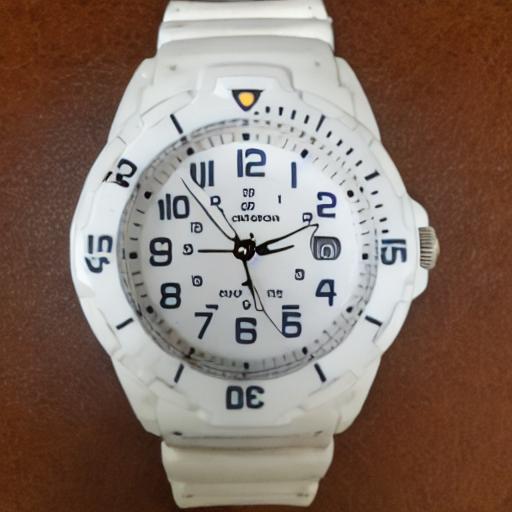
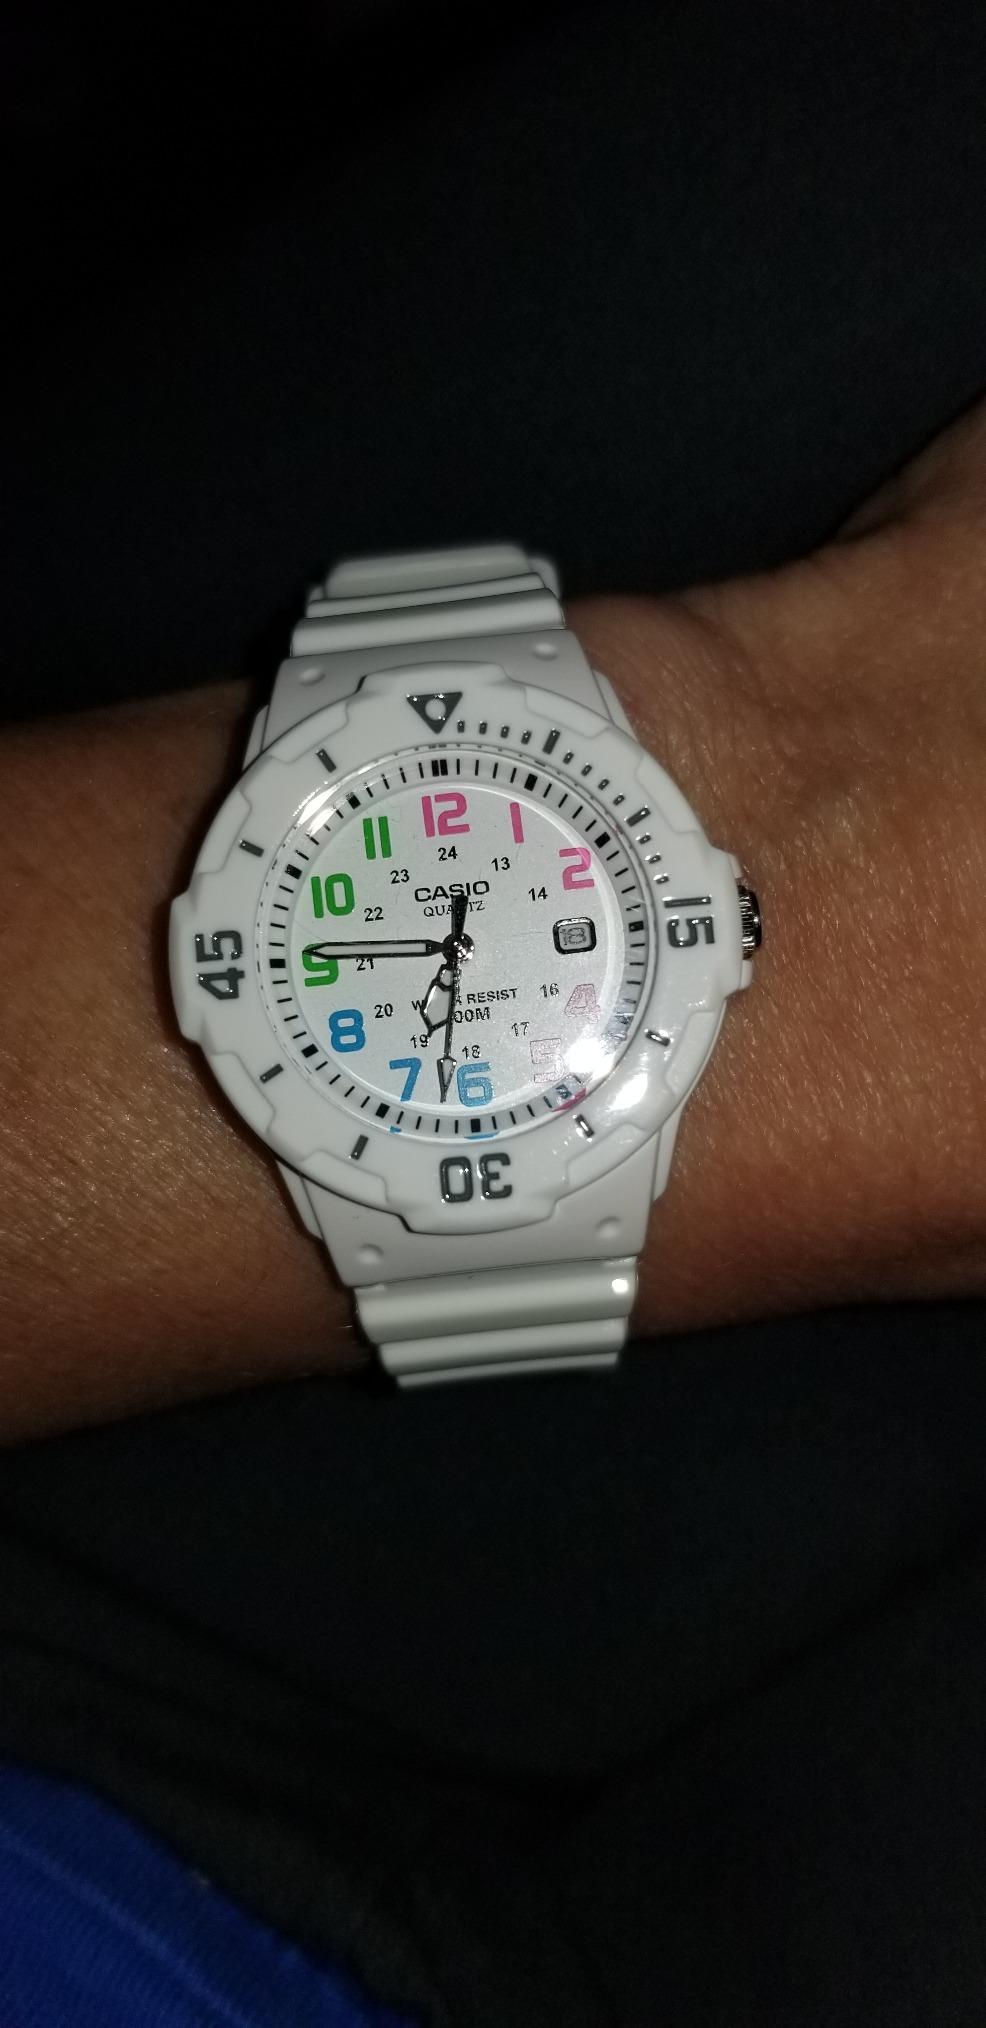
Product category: accessories_watch
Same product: no